Hardangervidda

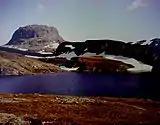
Hårteigen, a characteristic mountain on Hardangervidda

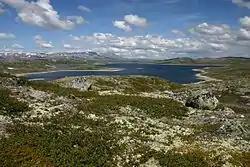
Hardangervidda landscape

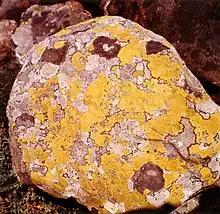
Map lichen on a rock of the Hardangervidda

The whole of the Hardangervidda is above the tree line. Its alpine climate enables the presence of many species of arctic animals and plants further south than anywhere else in Europe. Its wild reindeer herds are among the largest in the world, with some 15,000 animals recorded in 1996 and about 8,000 in 2008. They migrate across the plateau during the year, moving from their winter grazing lands on the east side of the Hardangervidda, where they graze on lichen, to their breeding grounds in the more fertile west of the plateau. On 26 August 2016, 323 were killed by lightning, prompting a Norwegian Environment Agency discussion on whether to leave so many corpses in the open.